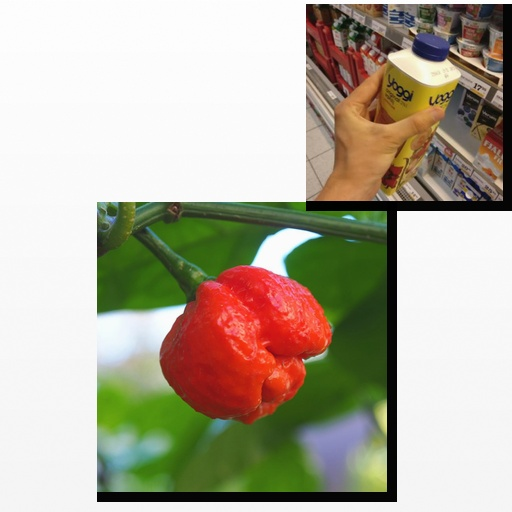
Food items: chili_pepper, strawberry_yogurt